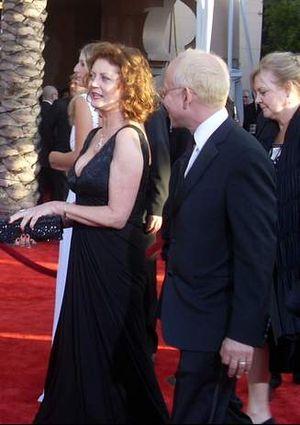
Le critique de cinéma est une personne qui propose une lecture d’un ou plusieurs films. Cette lecture, également appelée critique, est publiée principalement dans la presse écrite. Il demeure plusieurs façons d’aborder la critique. Une première est celle de l’entrevoir comme un avis et une seconde est de la penser comme une analyse de film. Cependant, nombreux sont ceux qui la restreignent à un simple avis sur un film, celui qui fera qu’ils iront voir, ou non, le film.